María Cámara Vales

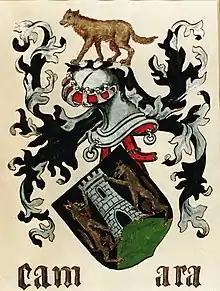
Coat of Arms of the Cámara Family

In 1893, María met José María Pino Suárez, a promising young law student known for his great intellect. Their paths crossed during a Carnival celebration, where María participated as part of an allegorical float representing the Greek goddess Themis. José María immediately fell deeply in love with her and dedicated various poems to María. However, their courtship faced challenges due to the social conventions of the time and the barrier created by the Cámara family.